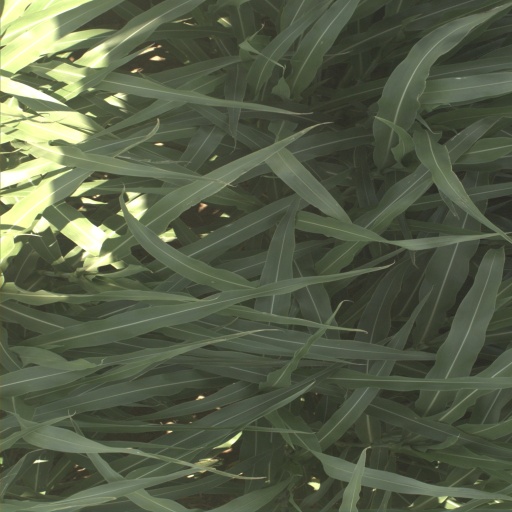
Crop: sorghum